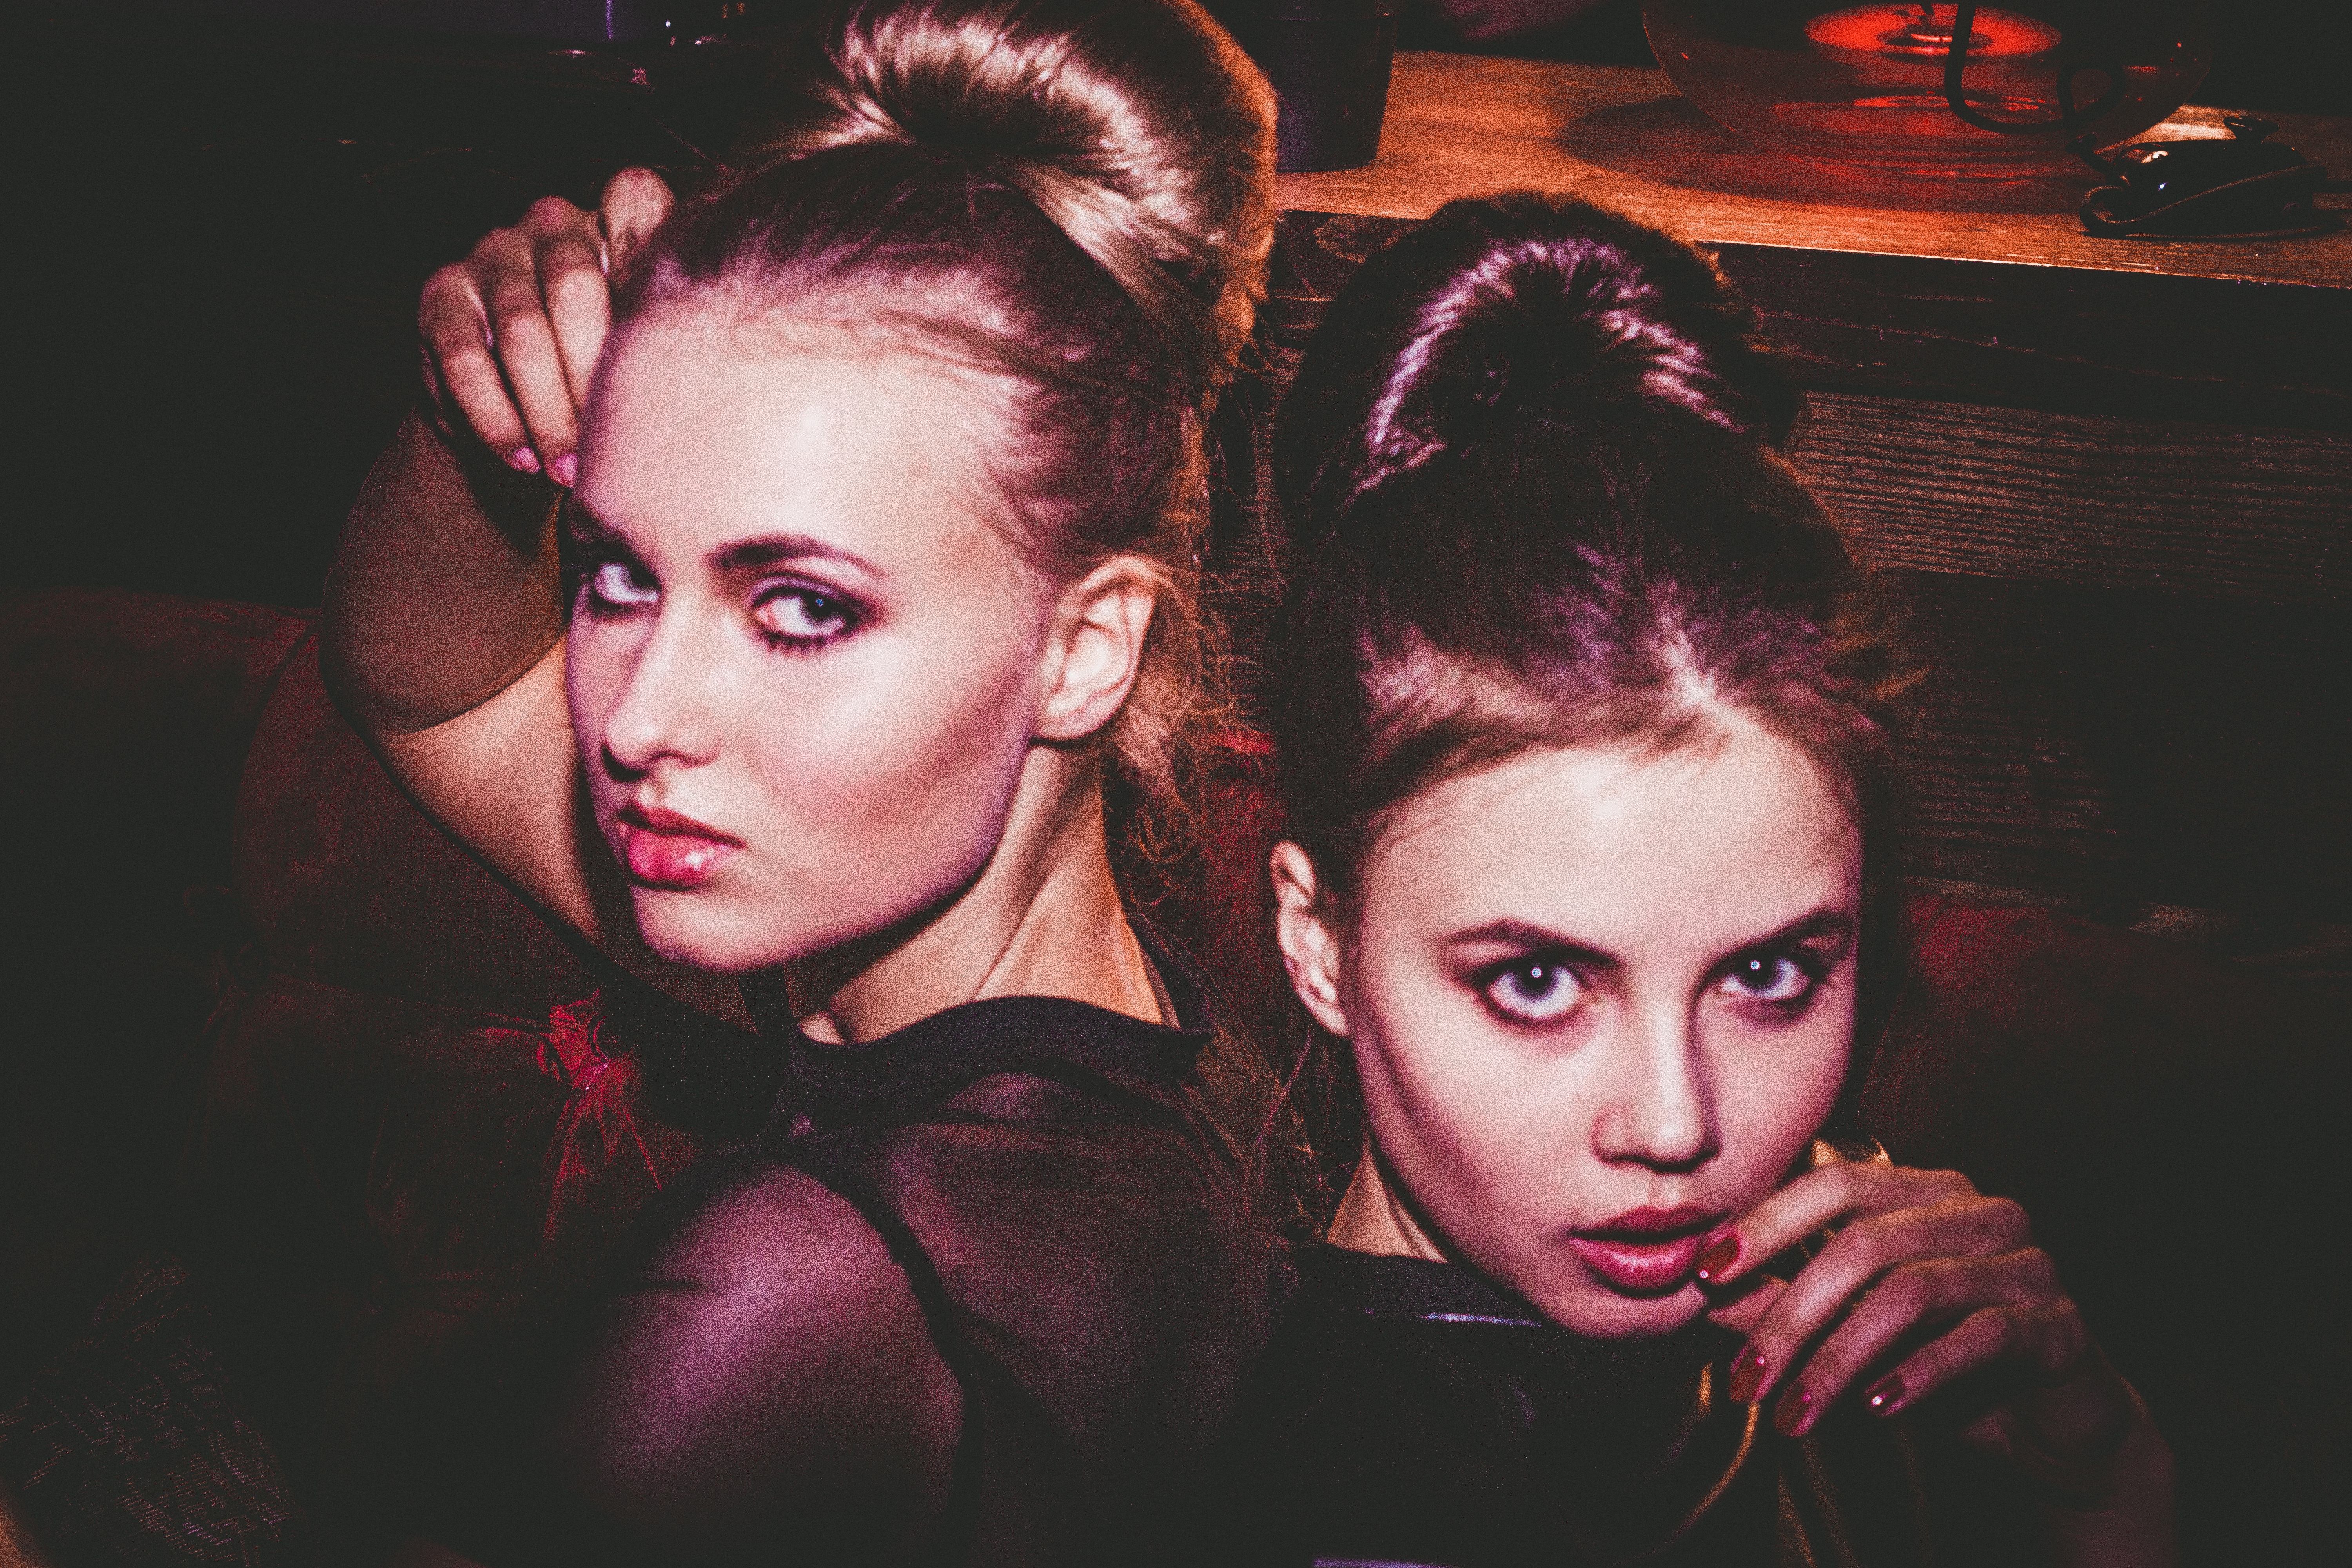
person, girl, woman, hair, photography, view, photo, portrait, model, red, youth, color, sitting, darkness, fashion, lady, jacket, hairstyle, long hair, girls, dress, photograph, beauty, style, pretty, russia, posture, smiles, dark background, cosmetics, greens, photo shoot, portrait photography, goth subculture